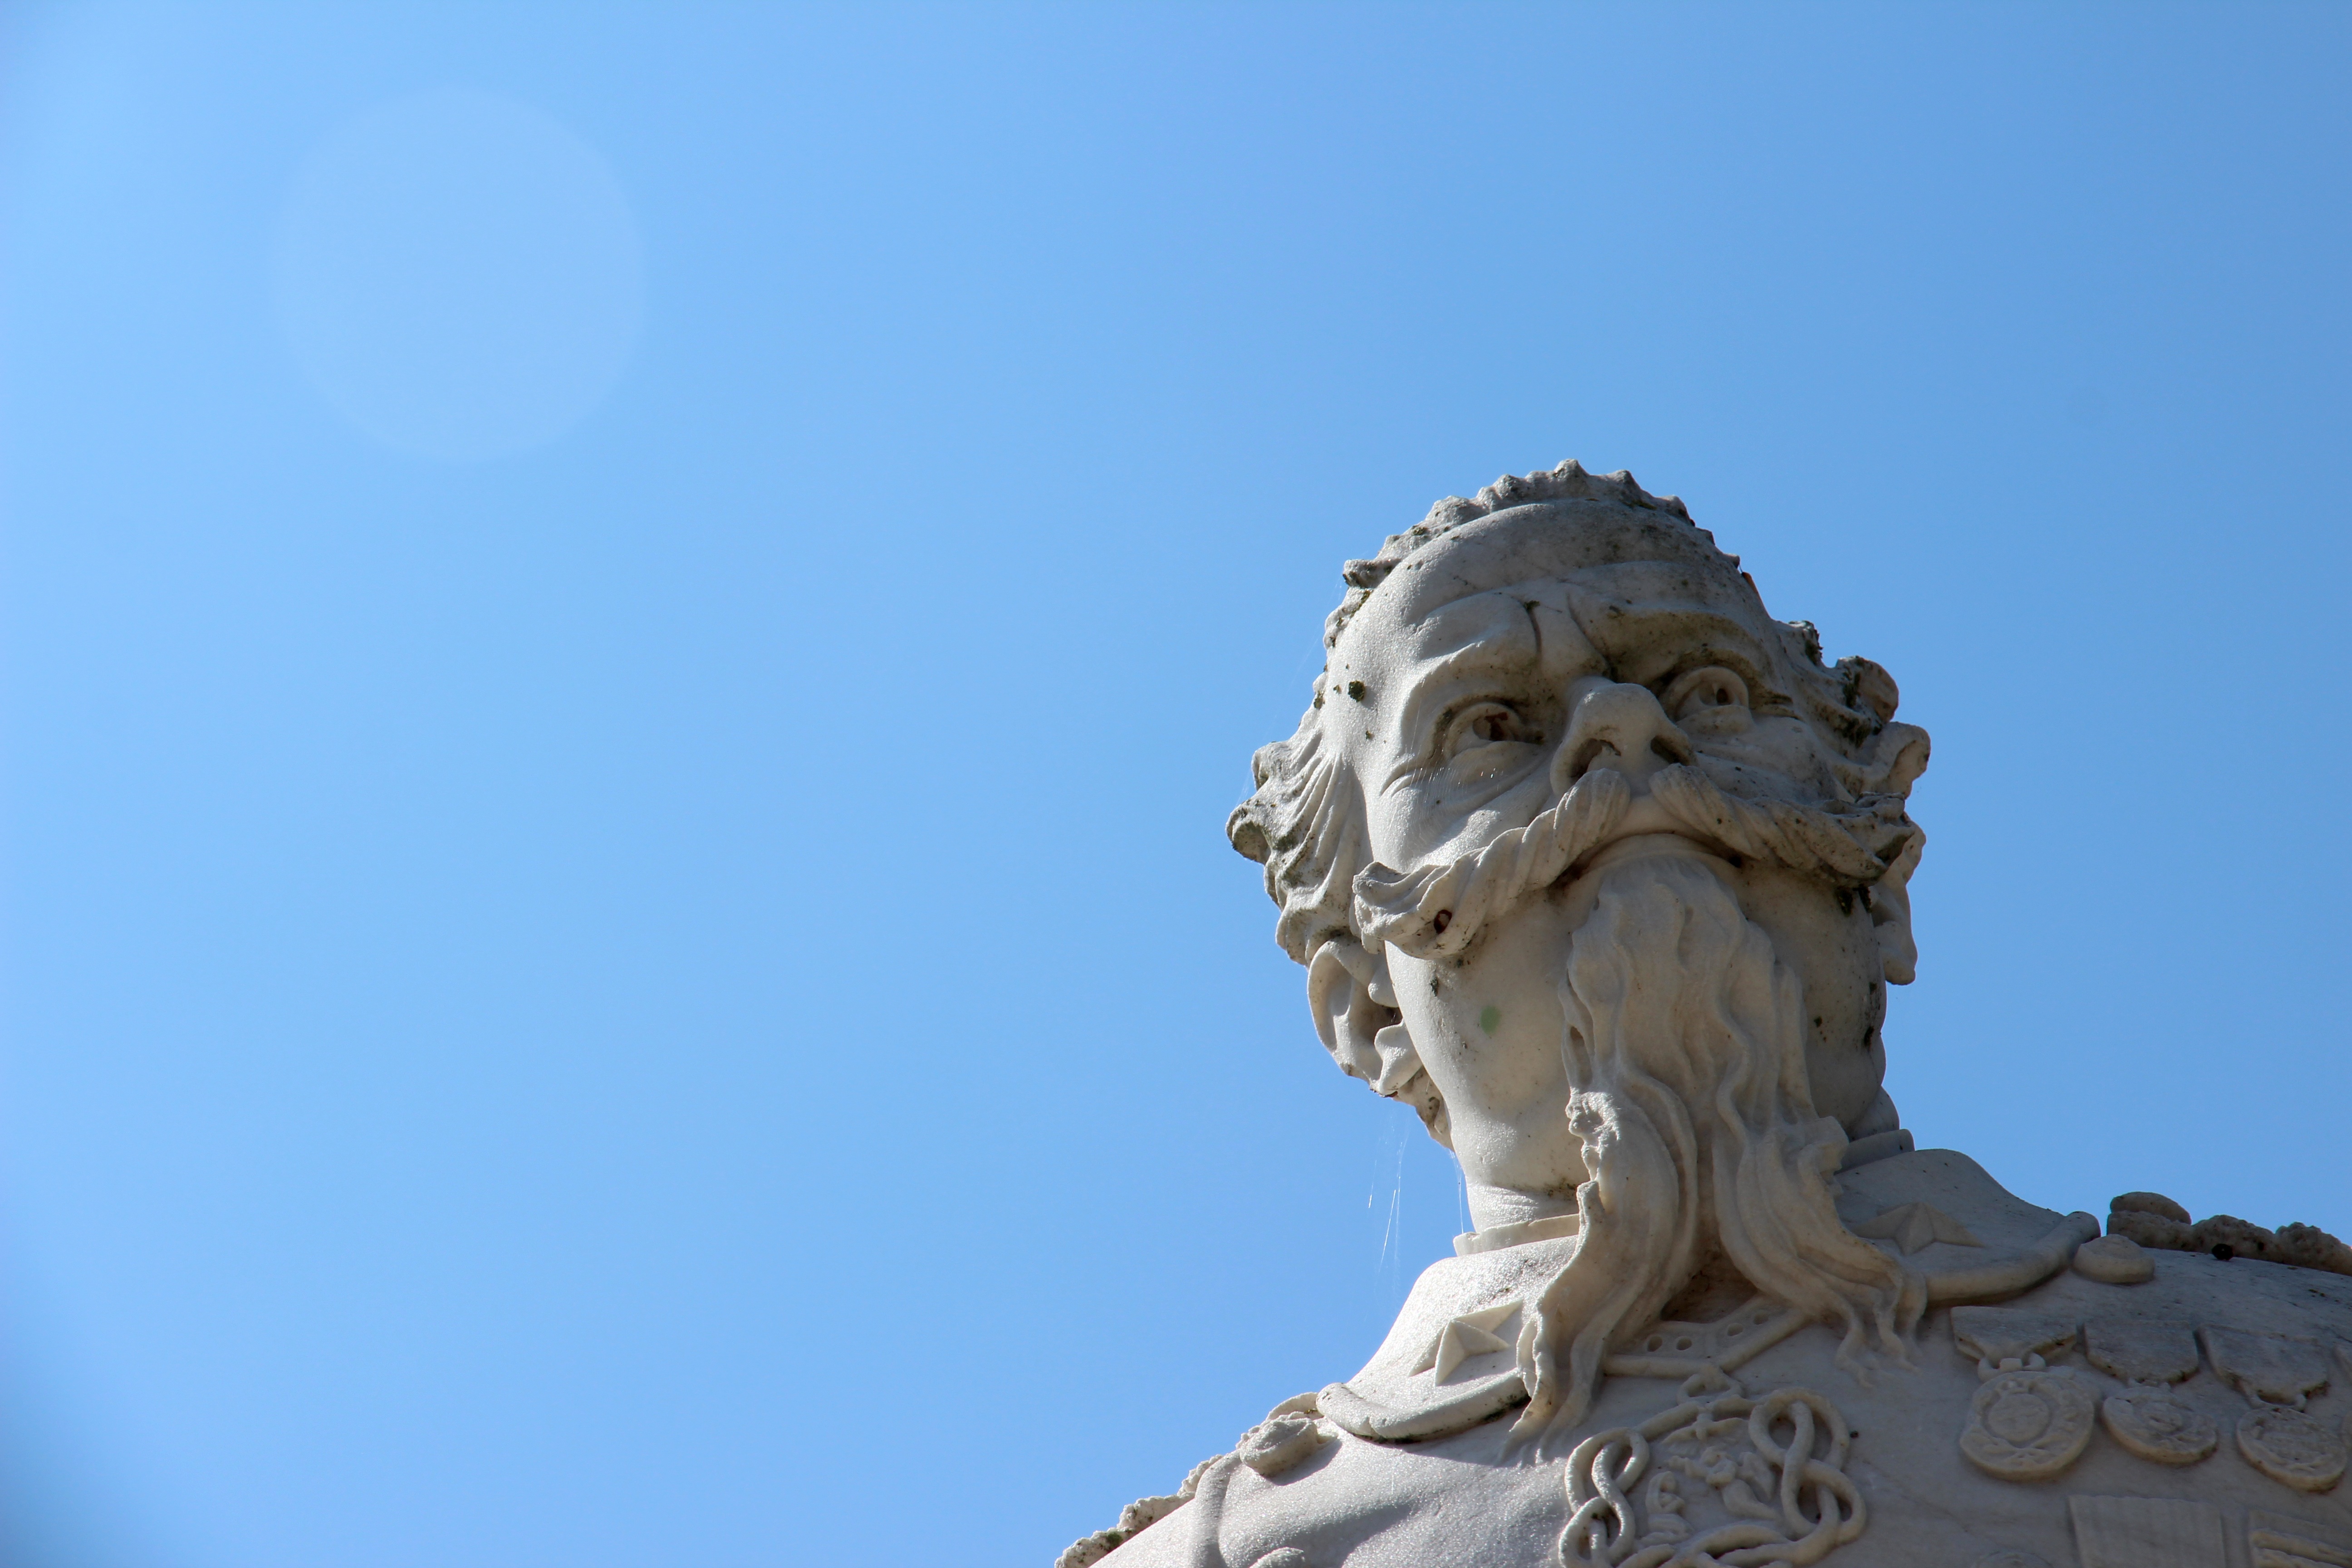
stone, monument, statue, face, sculpture, art, figure, temple, head, bust, famous personality, raffaello battelli